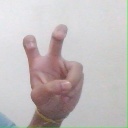
अक्षर: ई